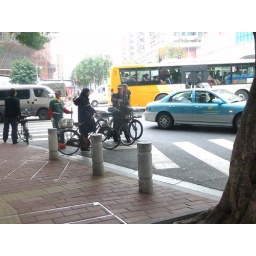
1.2 million cars in the city. 800,000 bikes but declining